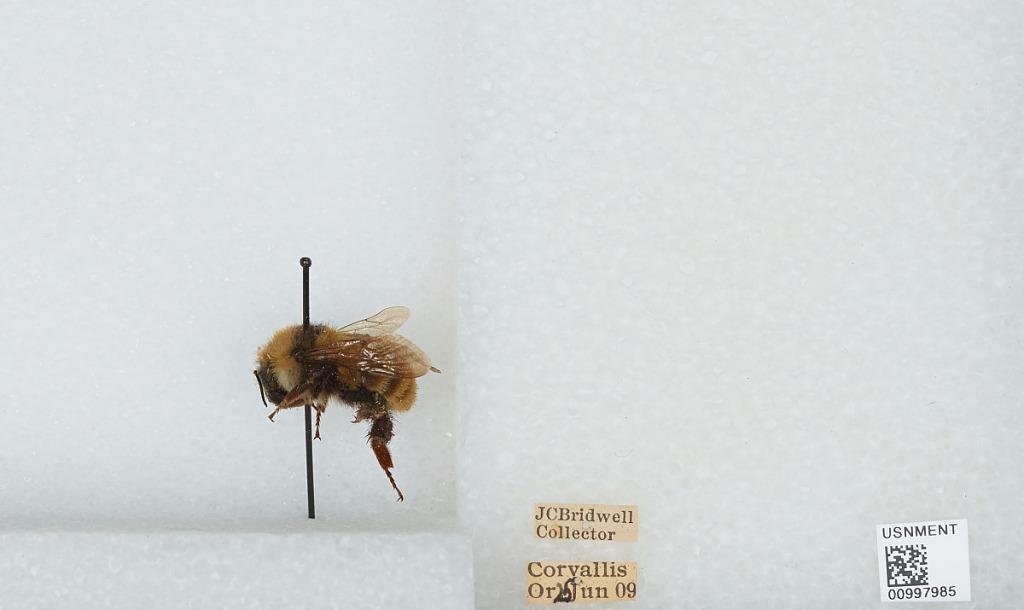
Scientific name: Bombus (Subterraneobombus) appositus Cresson
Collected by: J. Bridwell
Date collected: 1909-6-25
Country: United States
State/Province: Oregon
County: Benton
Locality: Corvallis
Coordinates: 44.5667, -123.283